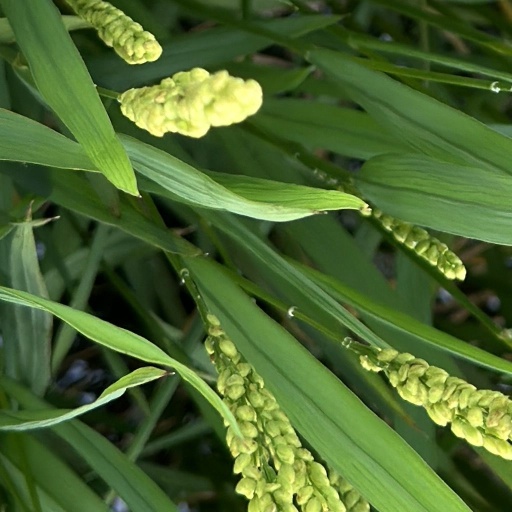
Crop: rice